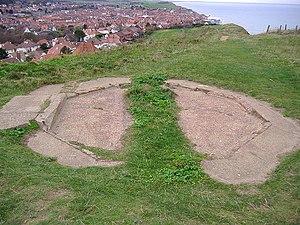
Les stations « Y » étaient des sites britanniques de collecte de signaux initialement établies au cours de la Première Guerre mondiale et plus tard utilisées pendant la Seconde Guerre mondiale. Ces sites ont été exploités par un large éventail d'organismes, y compris l'armée de terre, la marine, la Royal Air Force ainsi que le Foreign Office, le General Post Office et la Compagnie Marconi.